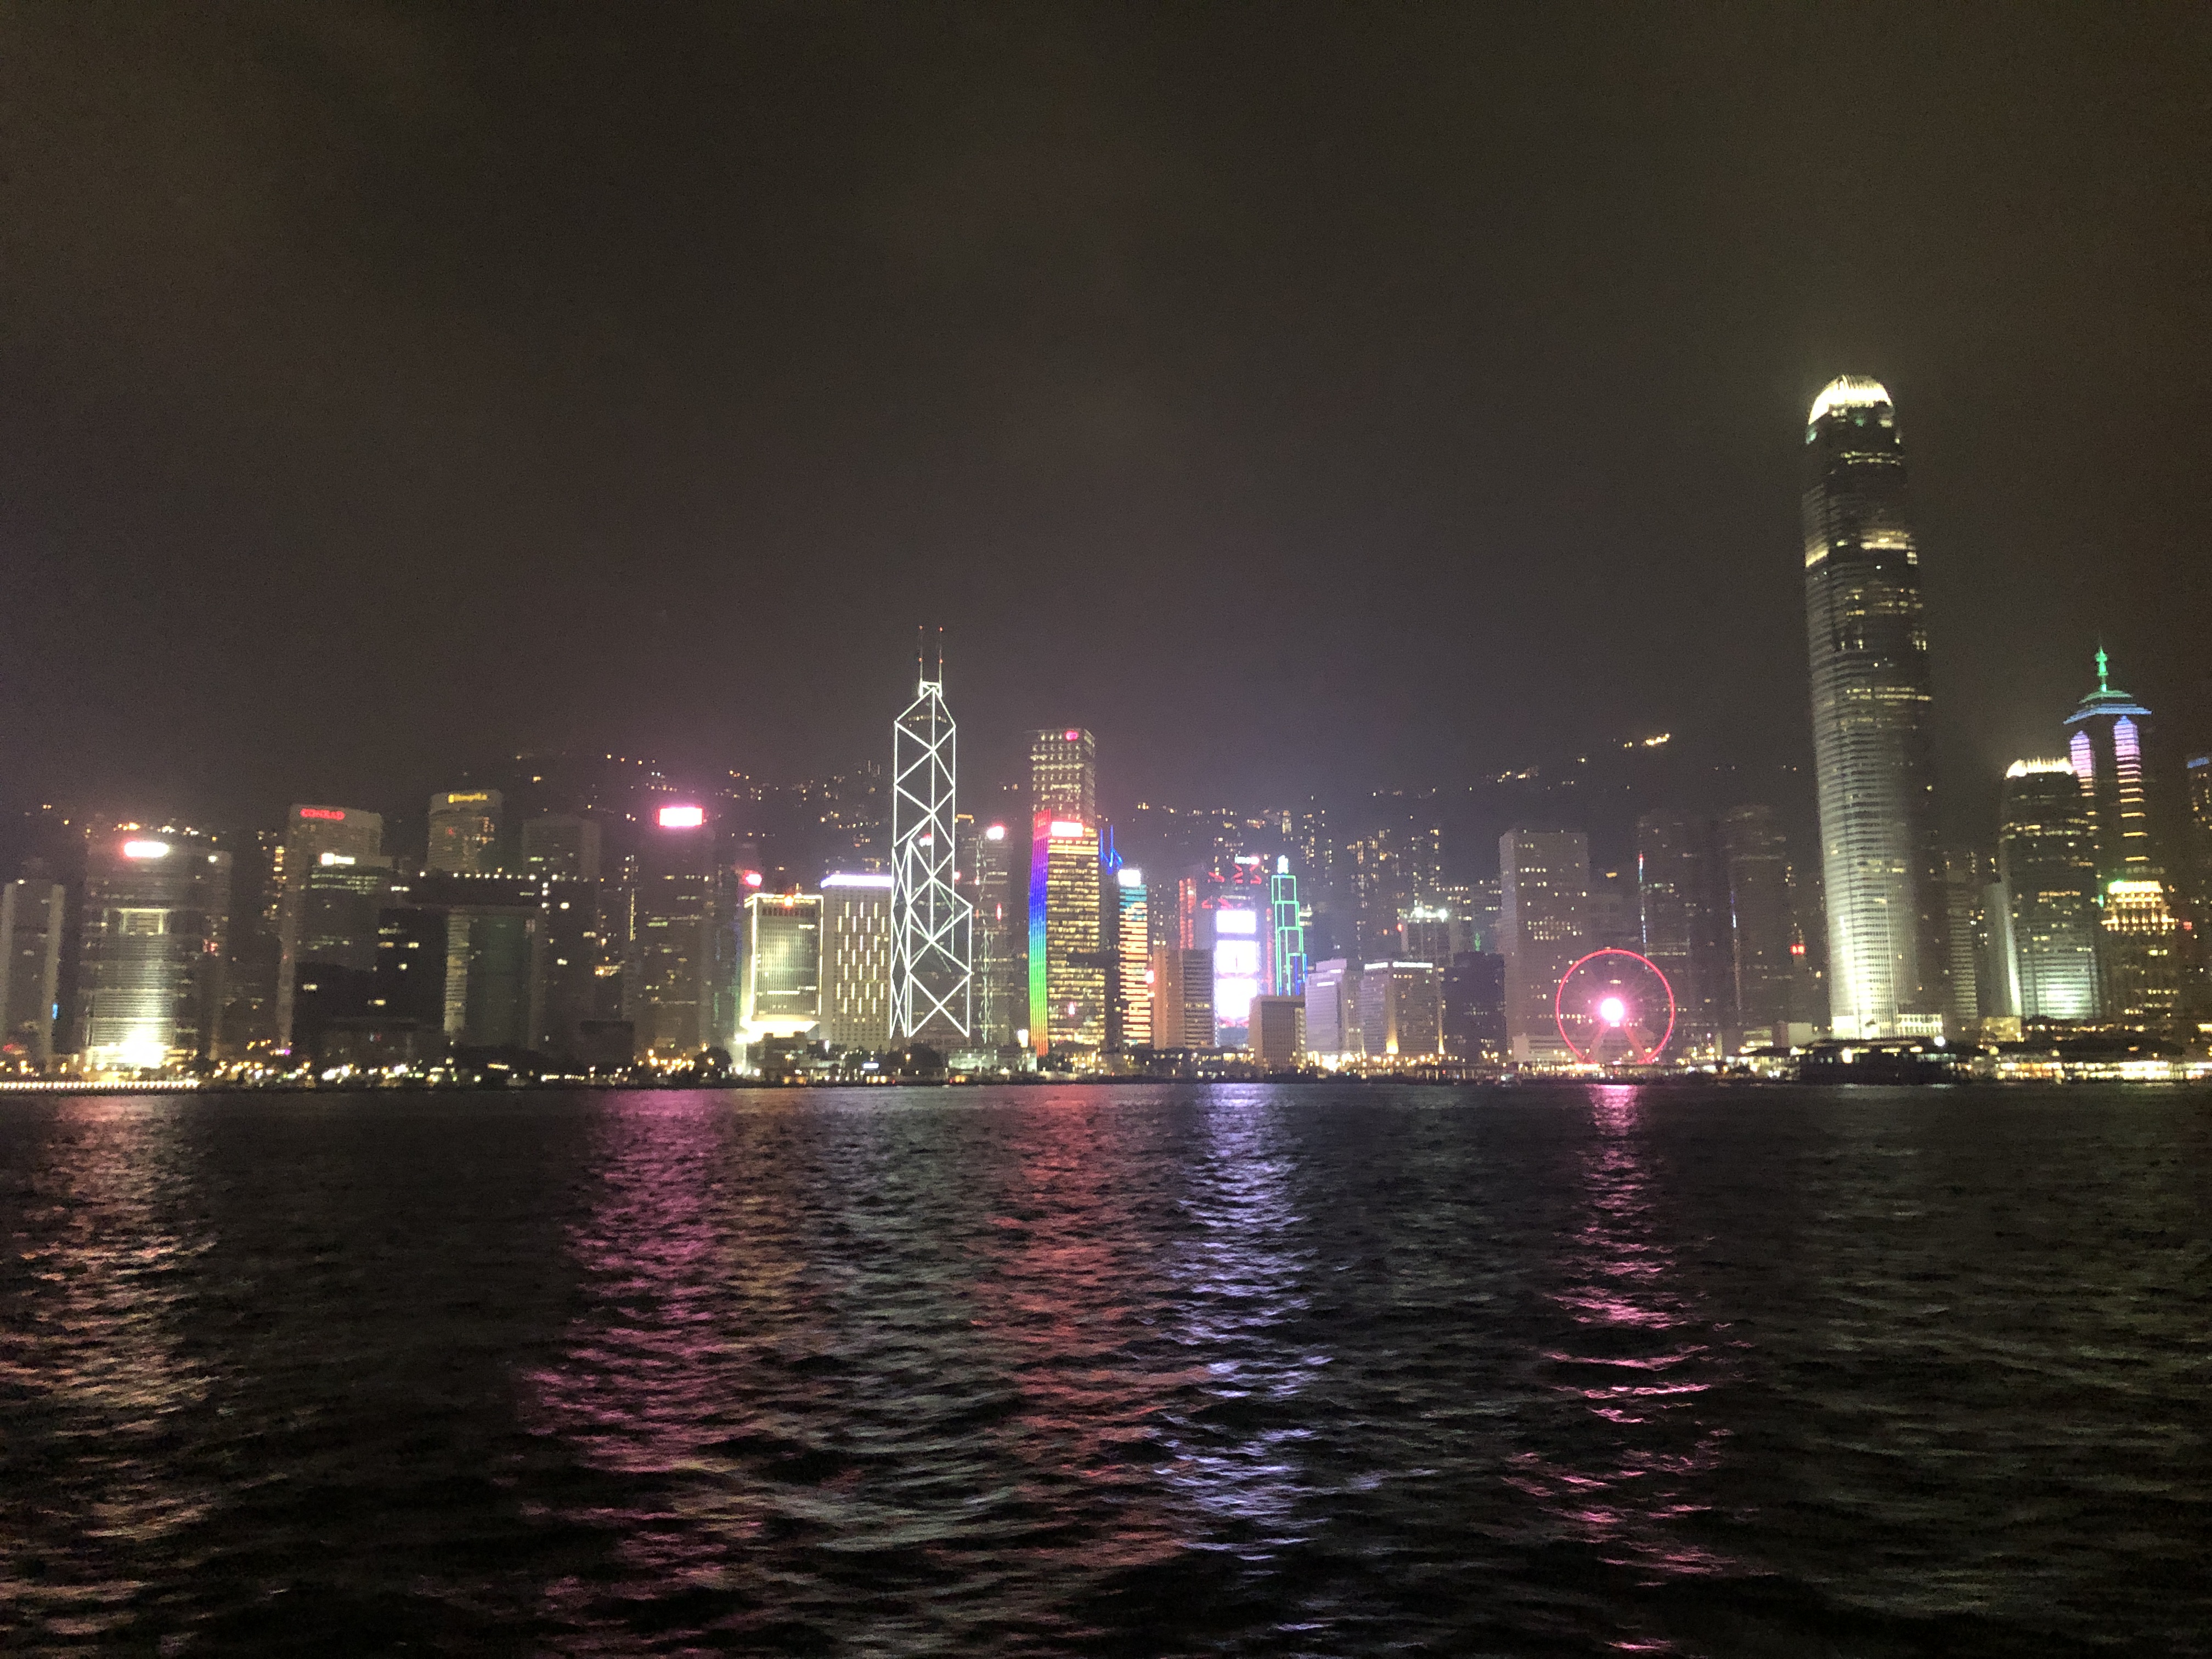
hongkong, night, lights, city, cityscape, metropolitan area, metropolis, skyline, skyscraper, urban area, landmark, reflection, human settlement, tower block, sky, water, light, downtown, atmospheric phenomenon, pink, tower, waterway, lighting, midnight, architecture, building, river, electricity, tourist attraction, horizon, darkness, mixed use, space, world